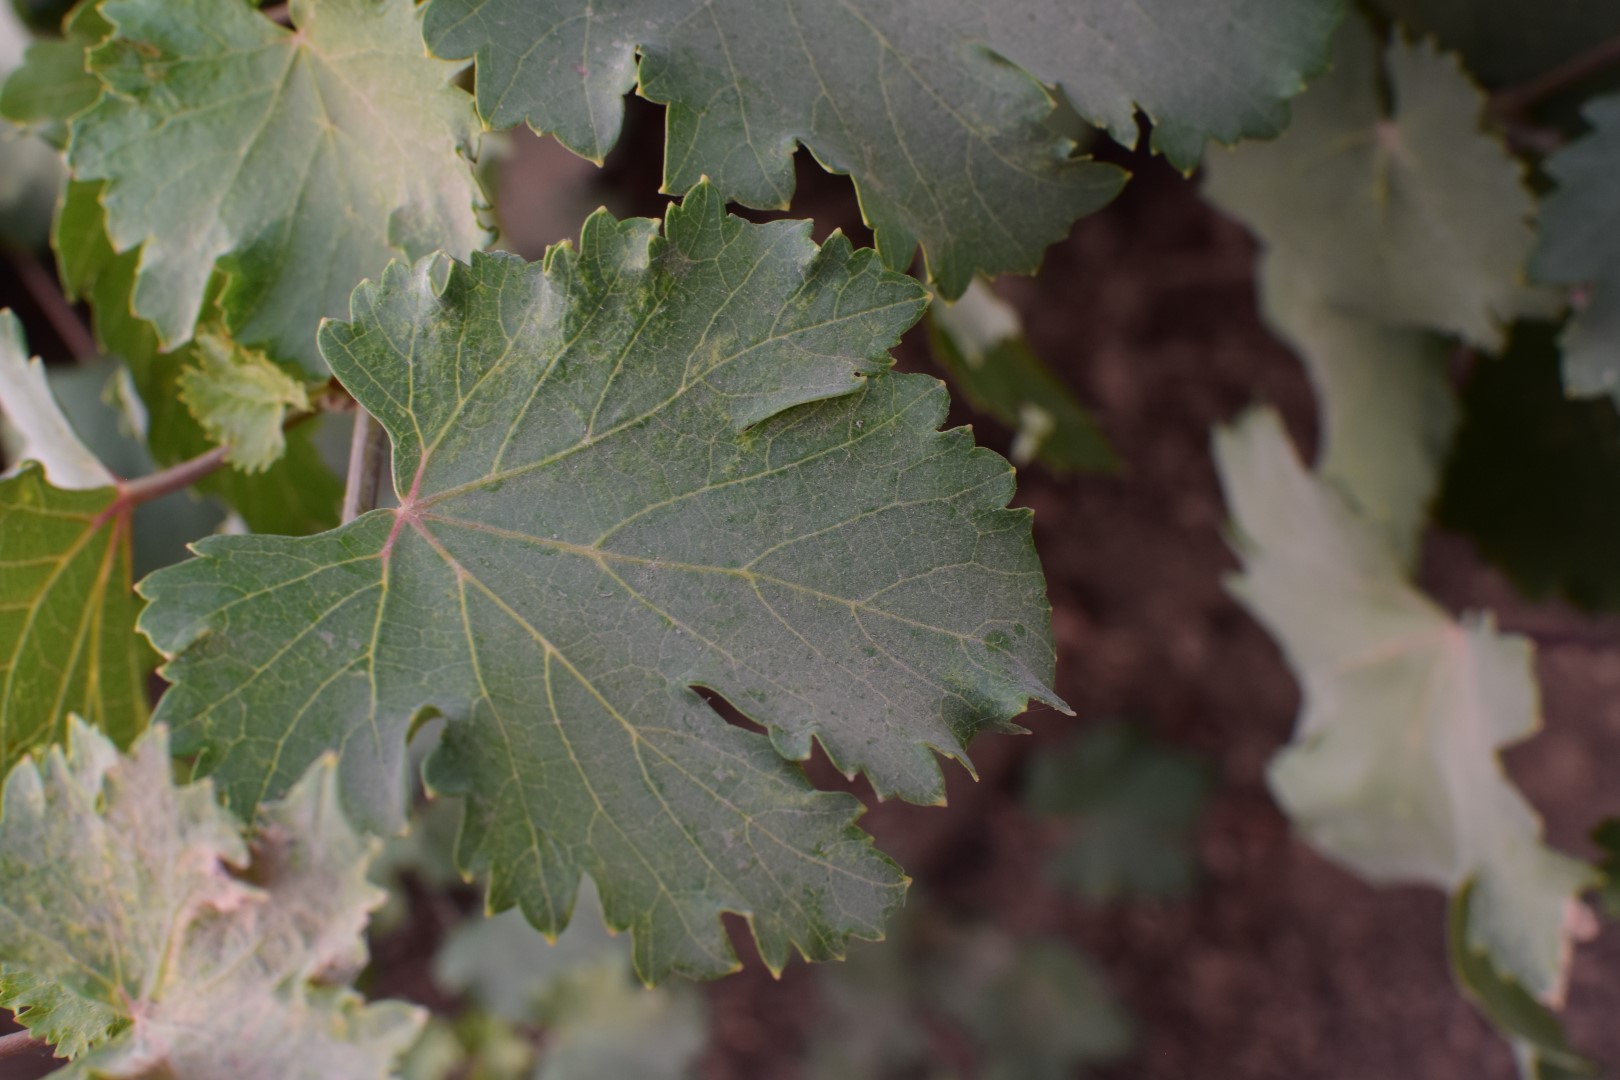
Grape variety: Kamali